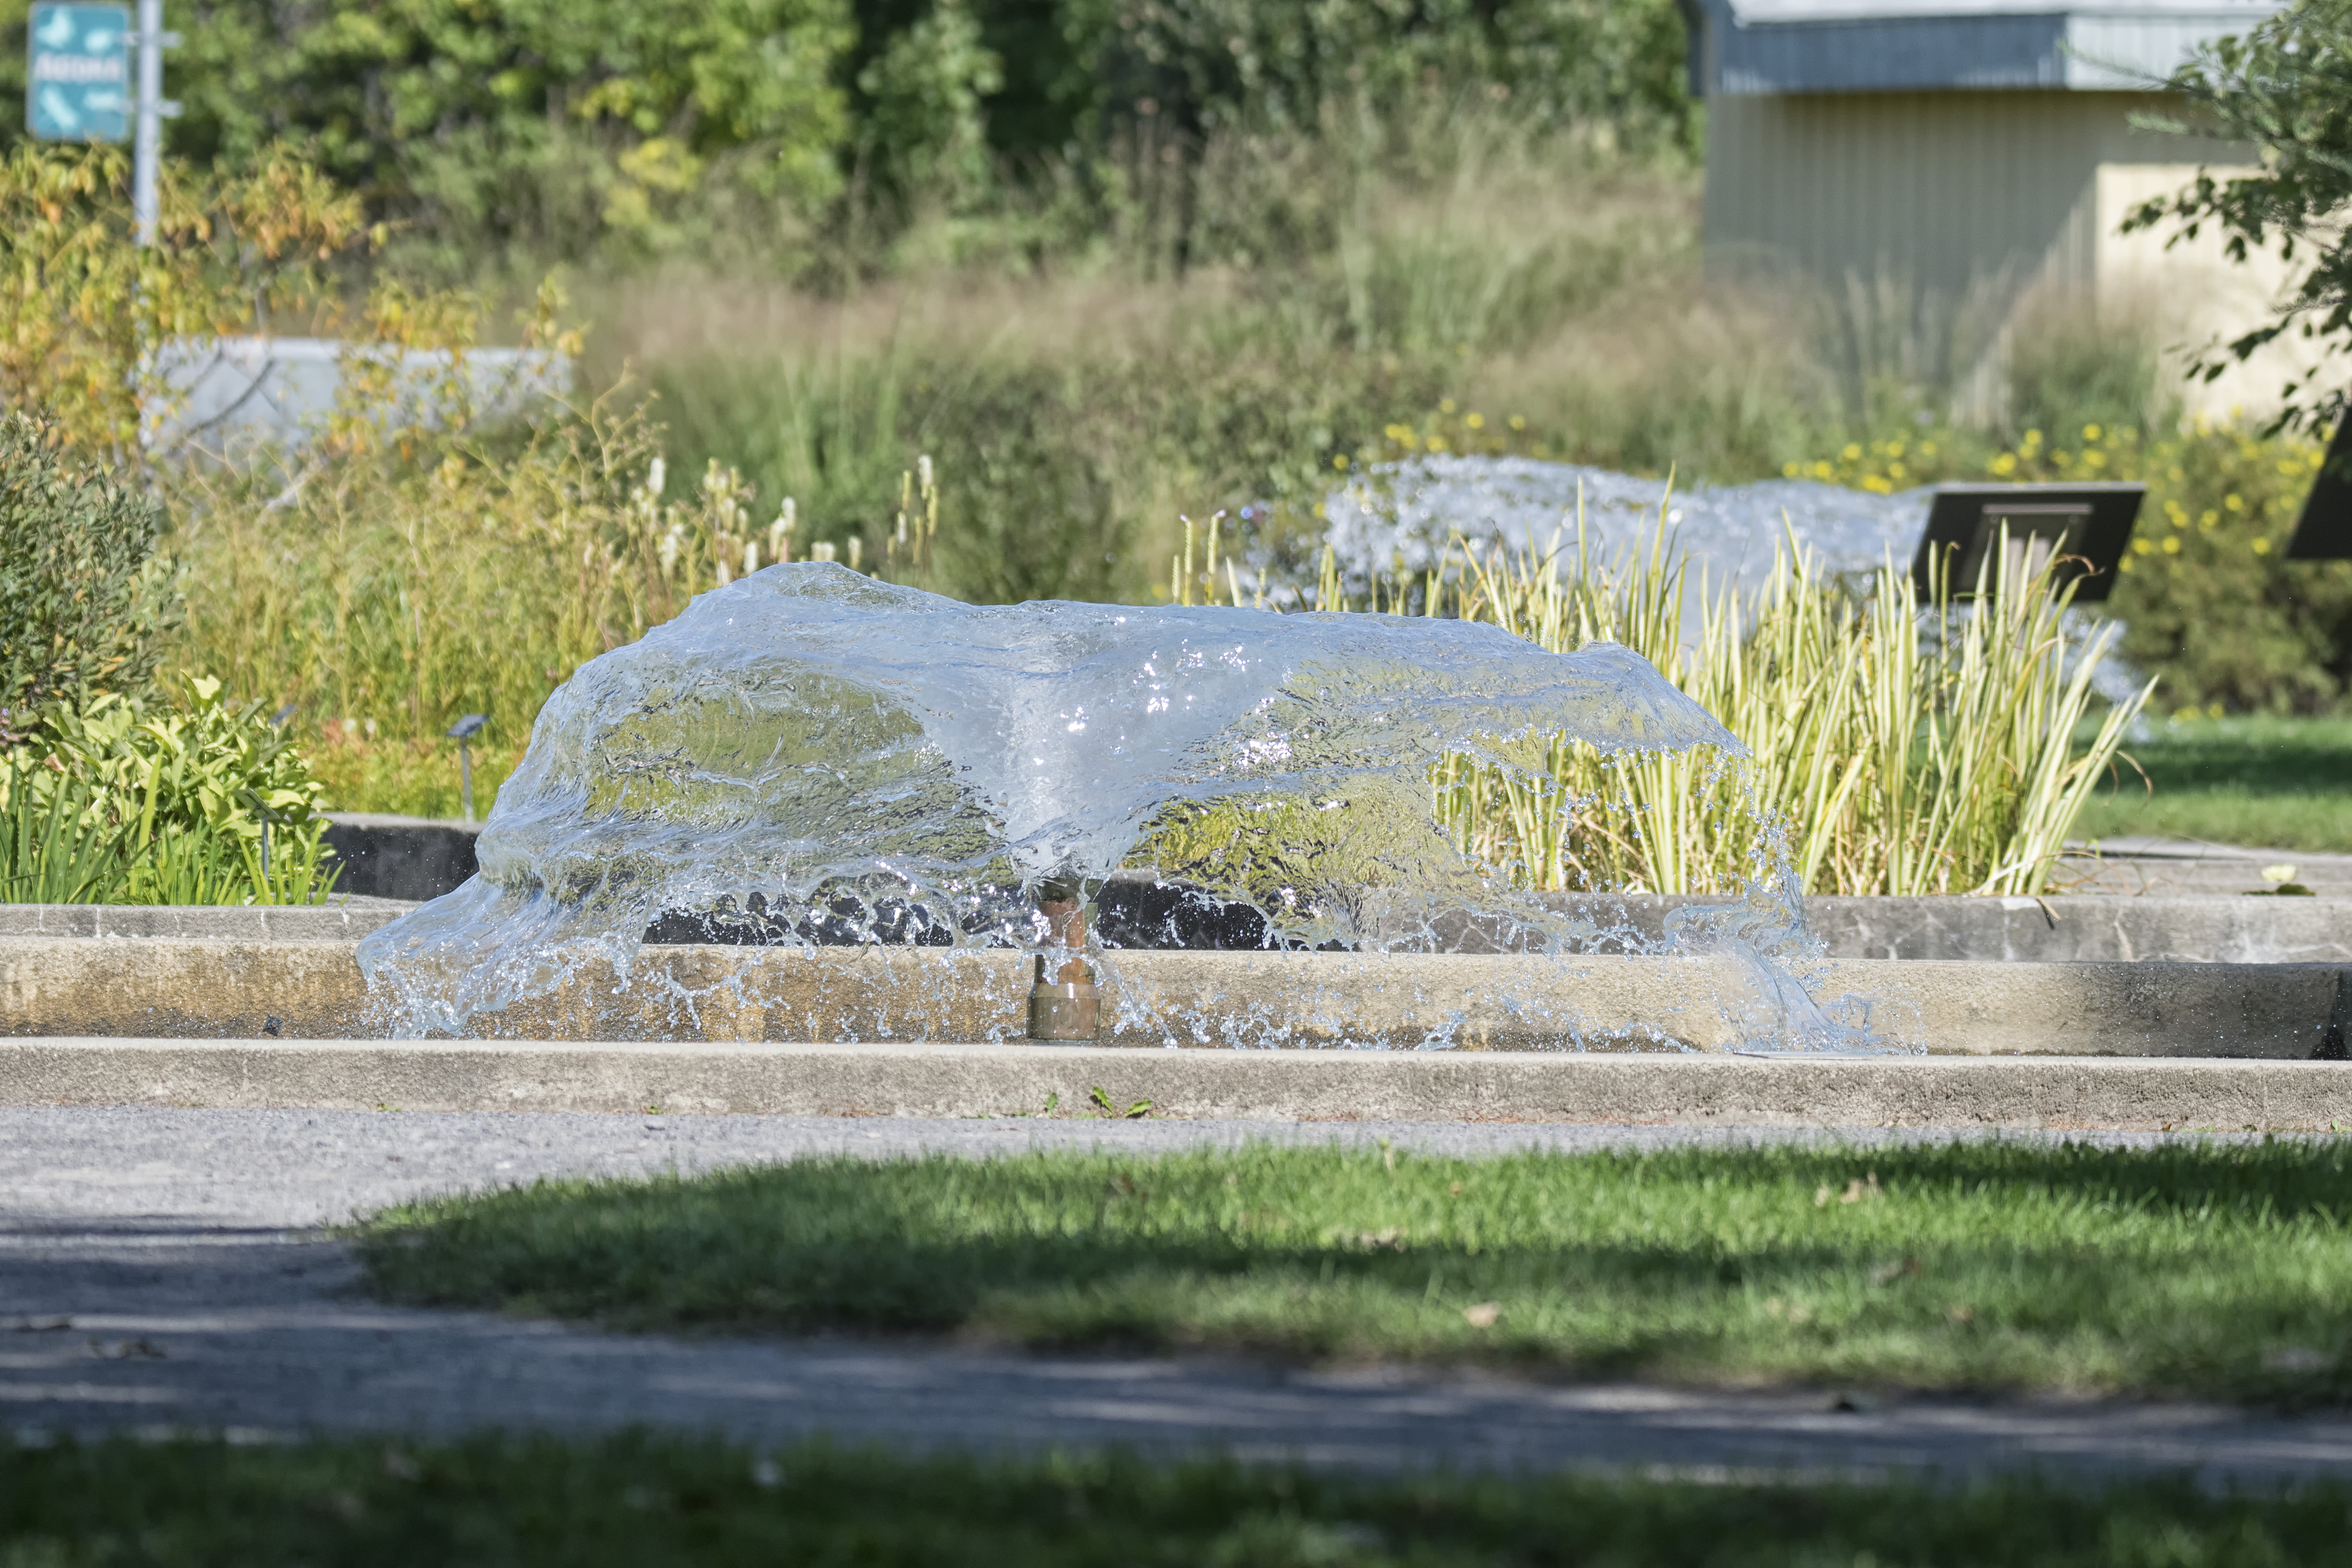
water, grass, lawn, city, pond, backyard, garden, waterway, de, of, canada, fountain, quebec, montreal, yard, water feature, ville